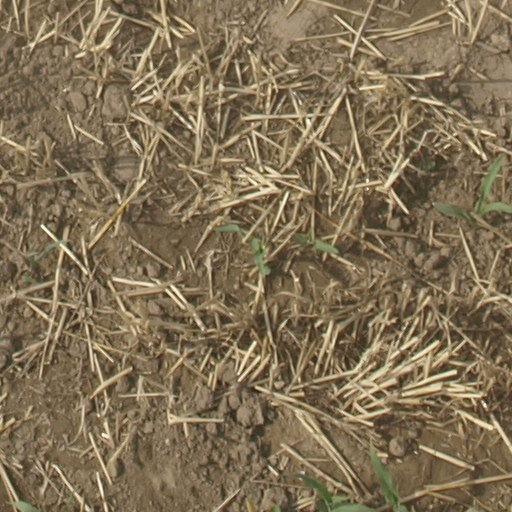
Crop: maize; corn